Semi-monocoque

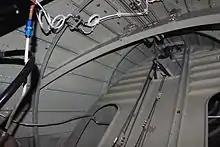
Semi-monocoque structure inside an aircraft's rear fuselage

The term semi-monocoque or semimonocoque refers to a stressed shell structure that is similar to a true monocoque, but which derives at least some of its strength from conventional reinforcement. Semi-monocoque construction is used for, among other things, aircraft fuselages, car bodies and motorcycle frames.